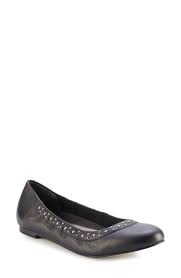
Label: Ballet Flat